Royal Marines

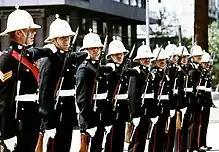
Royal Marines in 1972

In January 1945, two further RM Brigades were formed, 116th Brigade and 117th Brigade. Both were conventional Infantry, rather than in the Commando role. 116th Brigade saw some action in the Netherlands, but 117th Brigade was hardly used operationally. In addition one Landing Craft Assault (LCA) unit was stationed in Australia late in the war as a training unit. In 1946 the Army Commandos were disbanded, leaving the Royal Marines to continue the Commando role (with supporting Army elements). A number of Royal Marines served as pilots during the Second World War. It was a Royal Marines officer who led the attack by a formation of Blackburn Skuas that sank the Königsberg. Eighteen Royal Marines commanded Fleet Air Arm squadrons during the course of the war, and with the formation of the British Pacific Fleet were well represented in the final drive on Japan. Captains and Majors generally commanded squadrons, whilst in one case Lt Colonel R.C. Hay on HMS "Indefatigable" was Air Group Co-ordinator from HMS "Victorious" of the entire British Pacific Fleet.